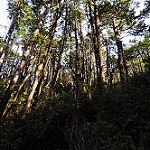
Label: forest